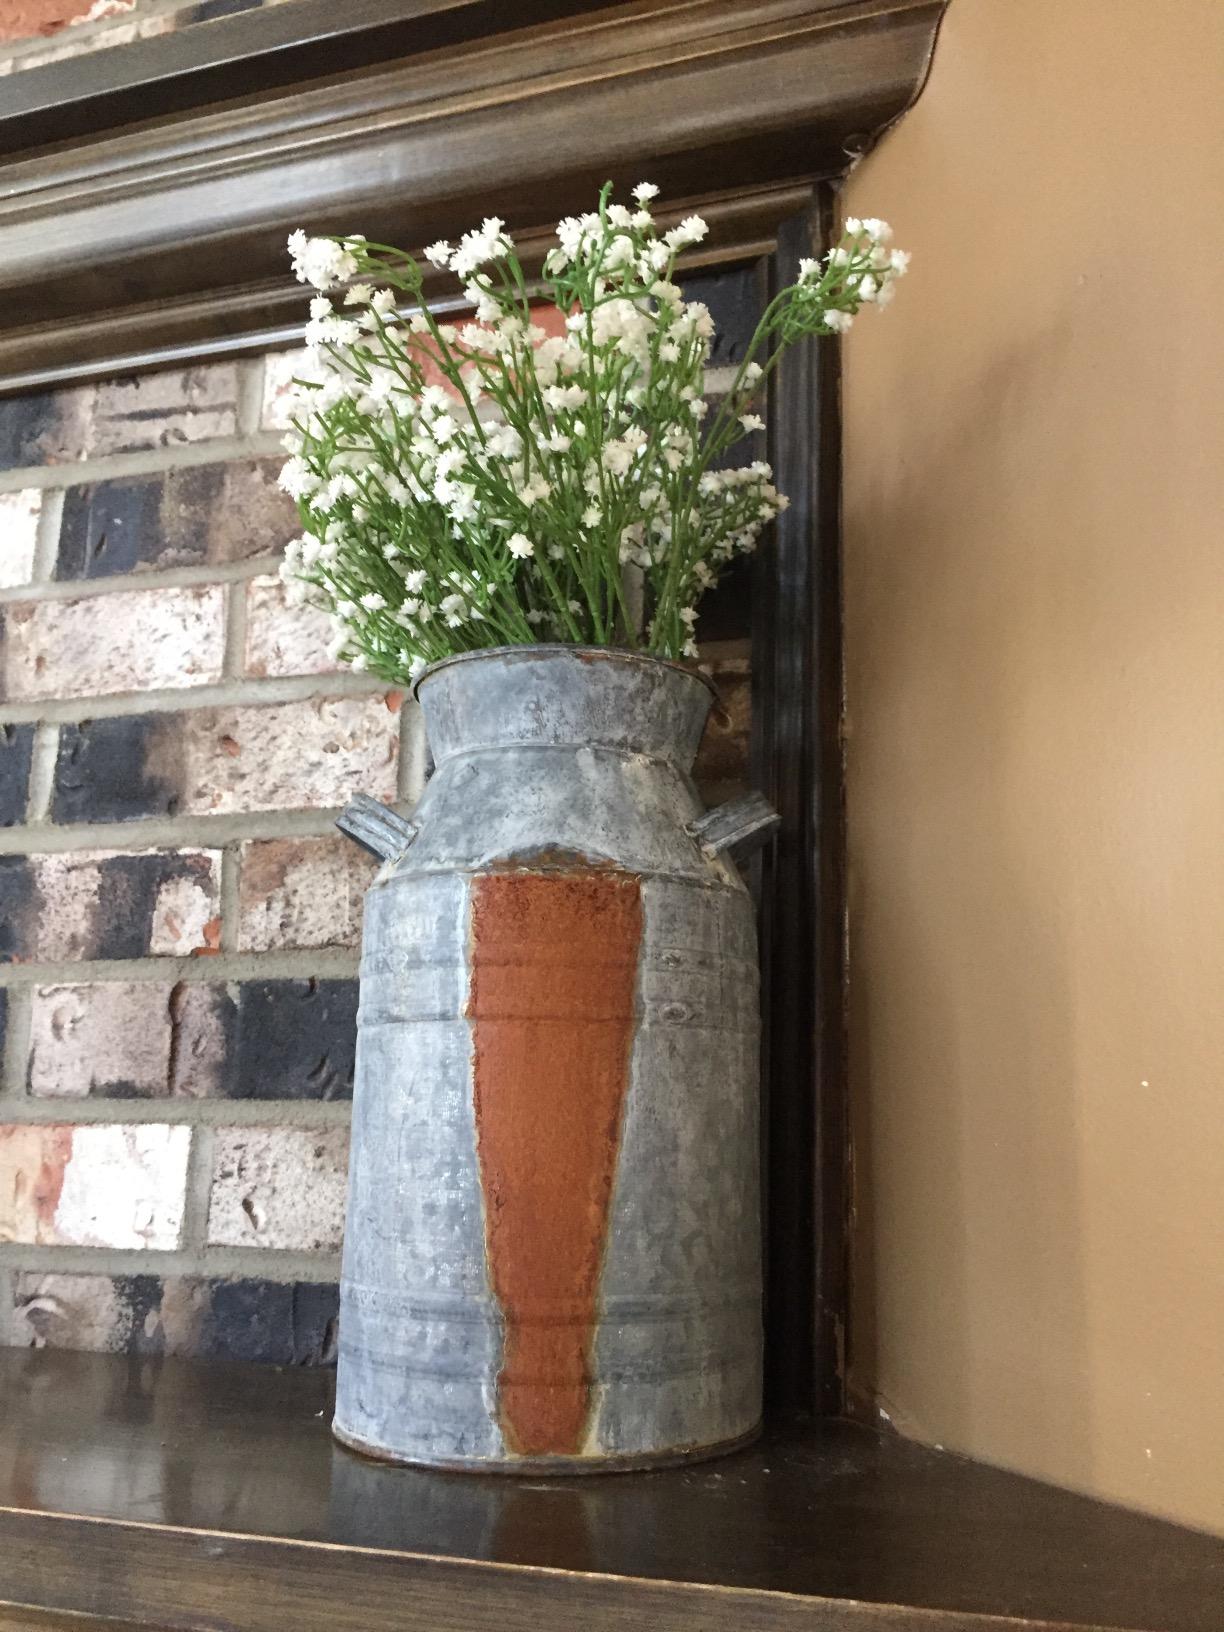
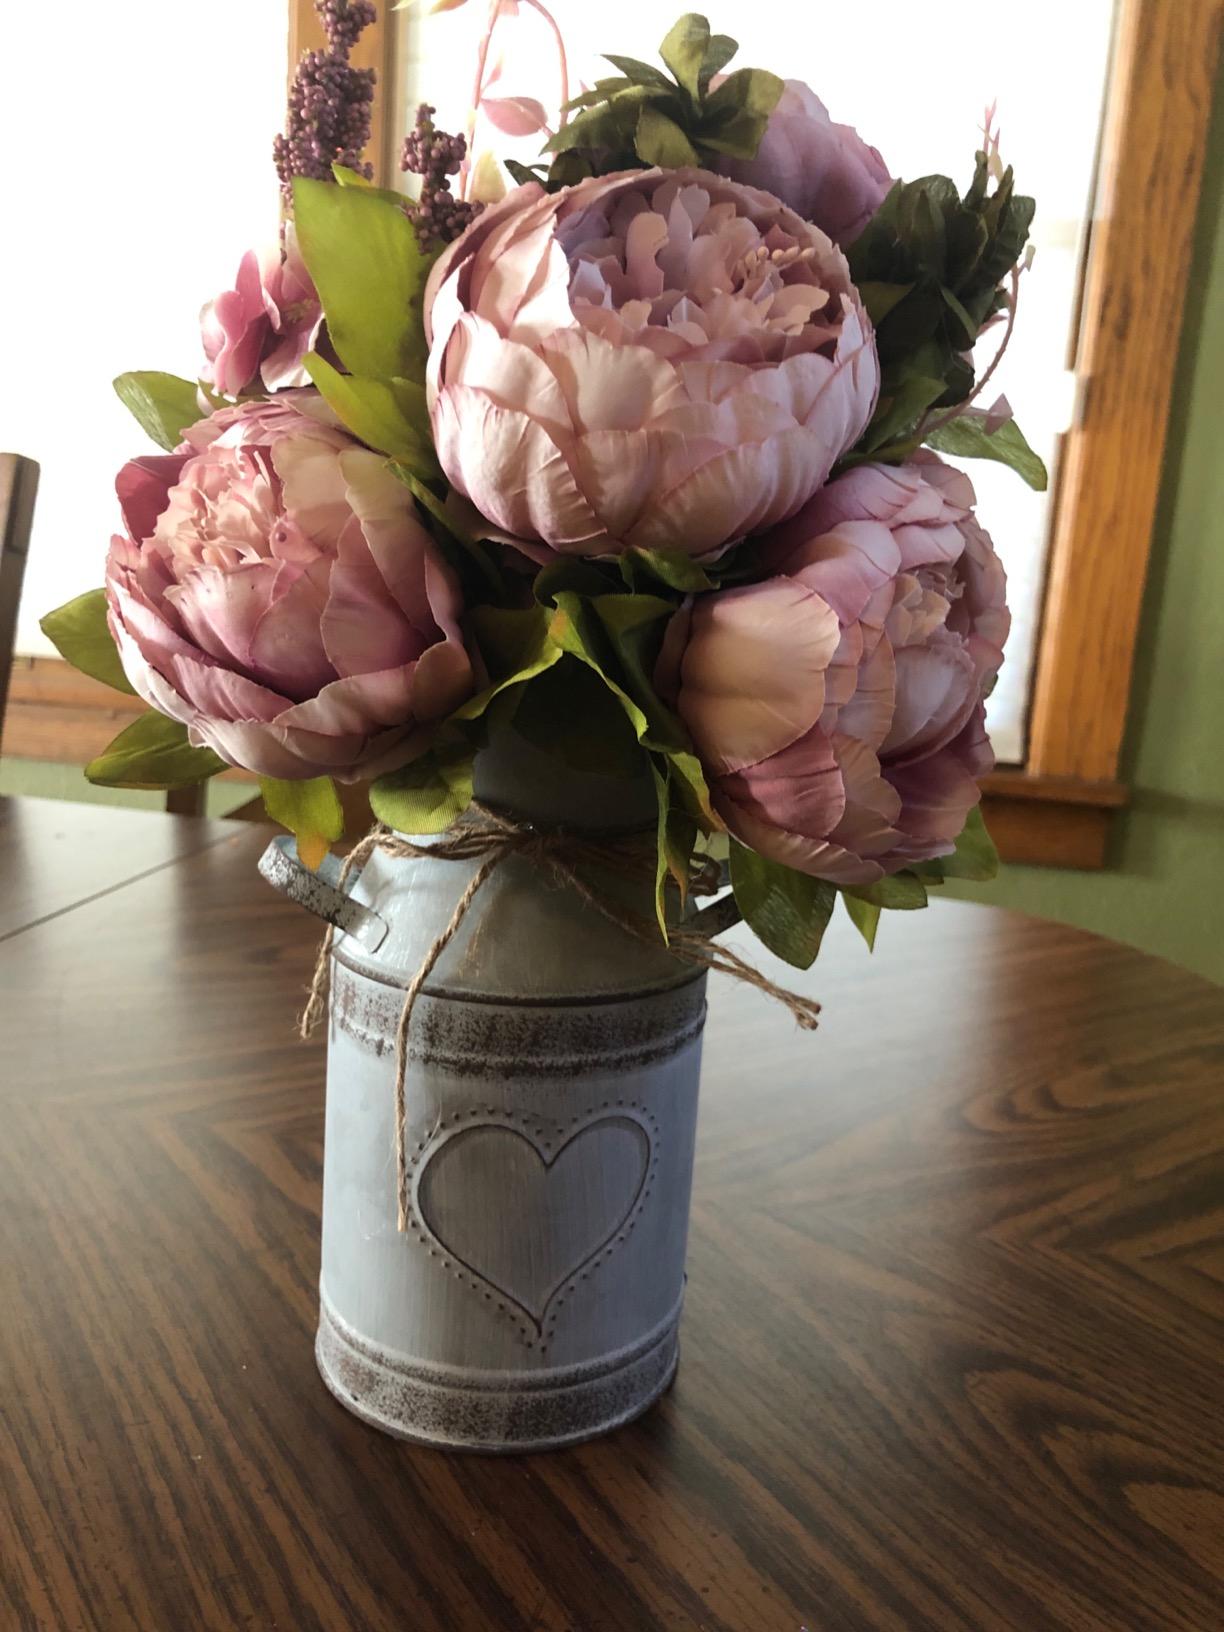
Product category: vase
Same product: no